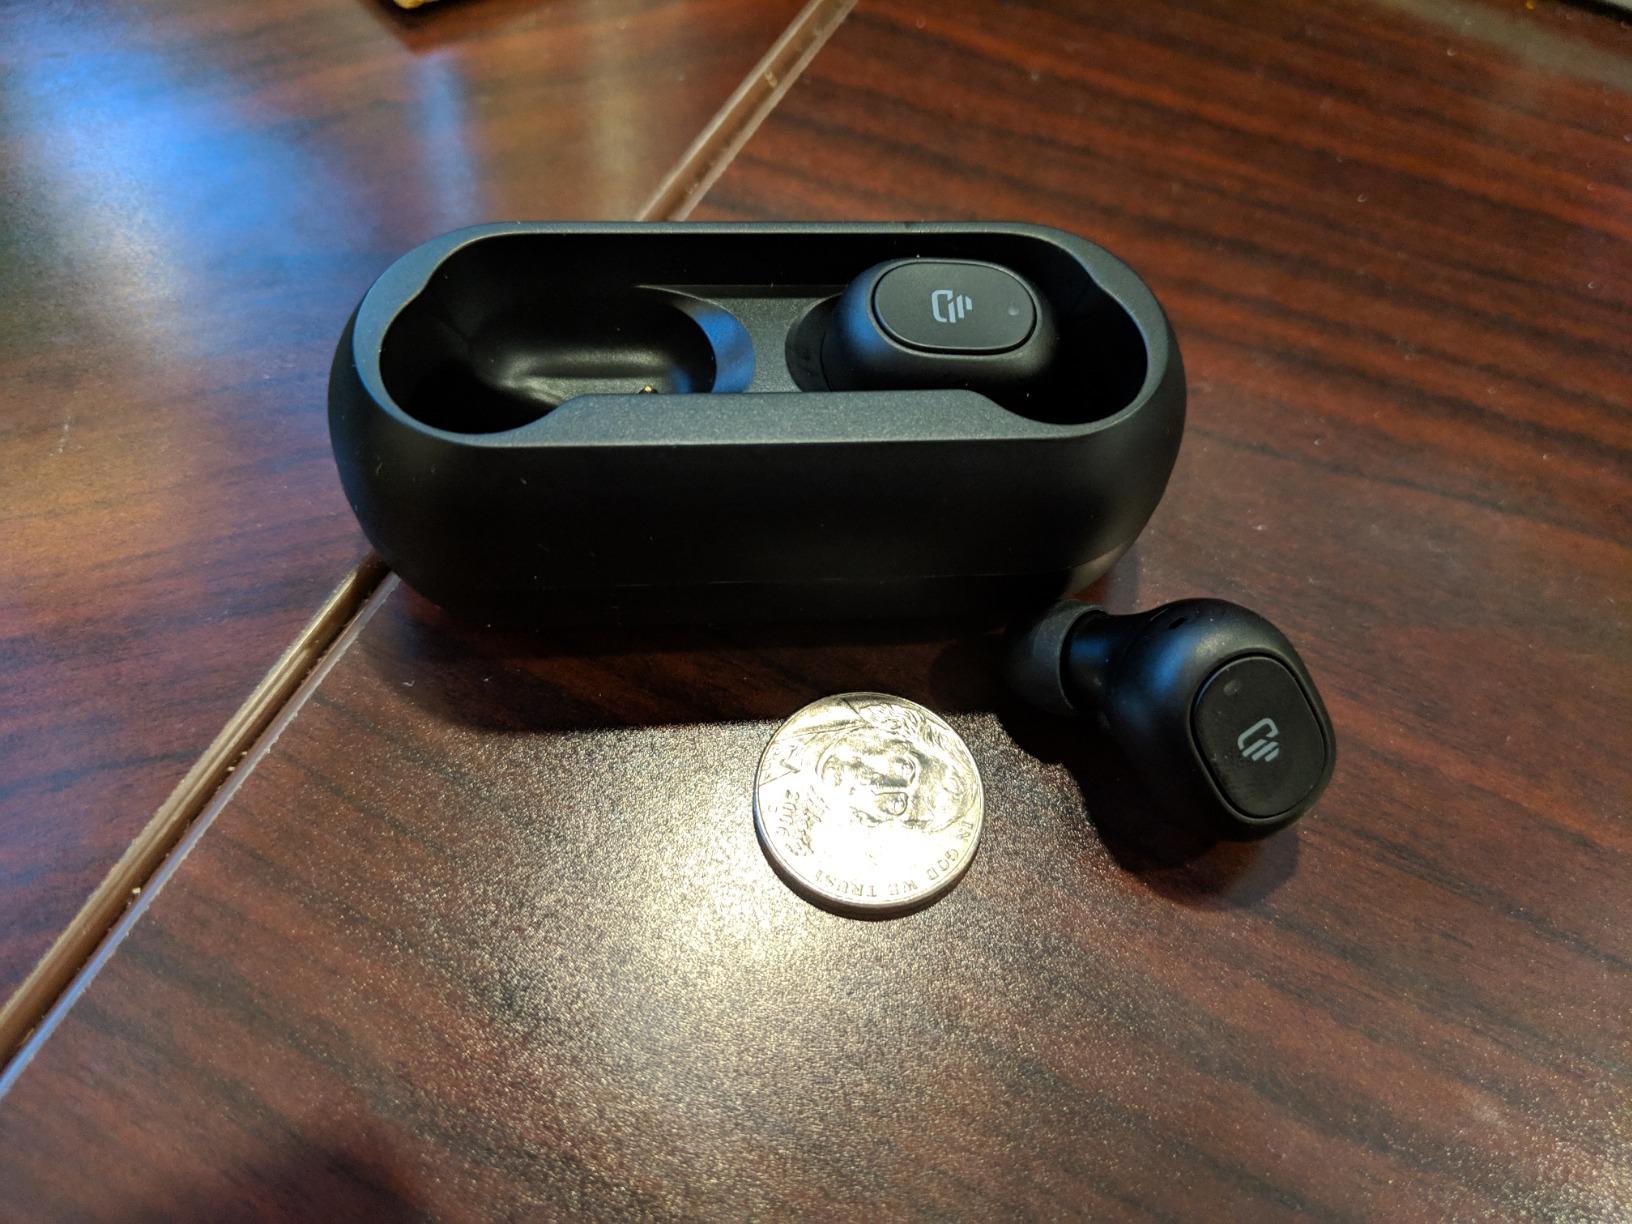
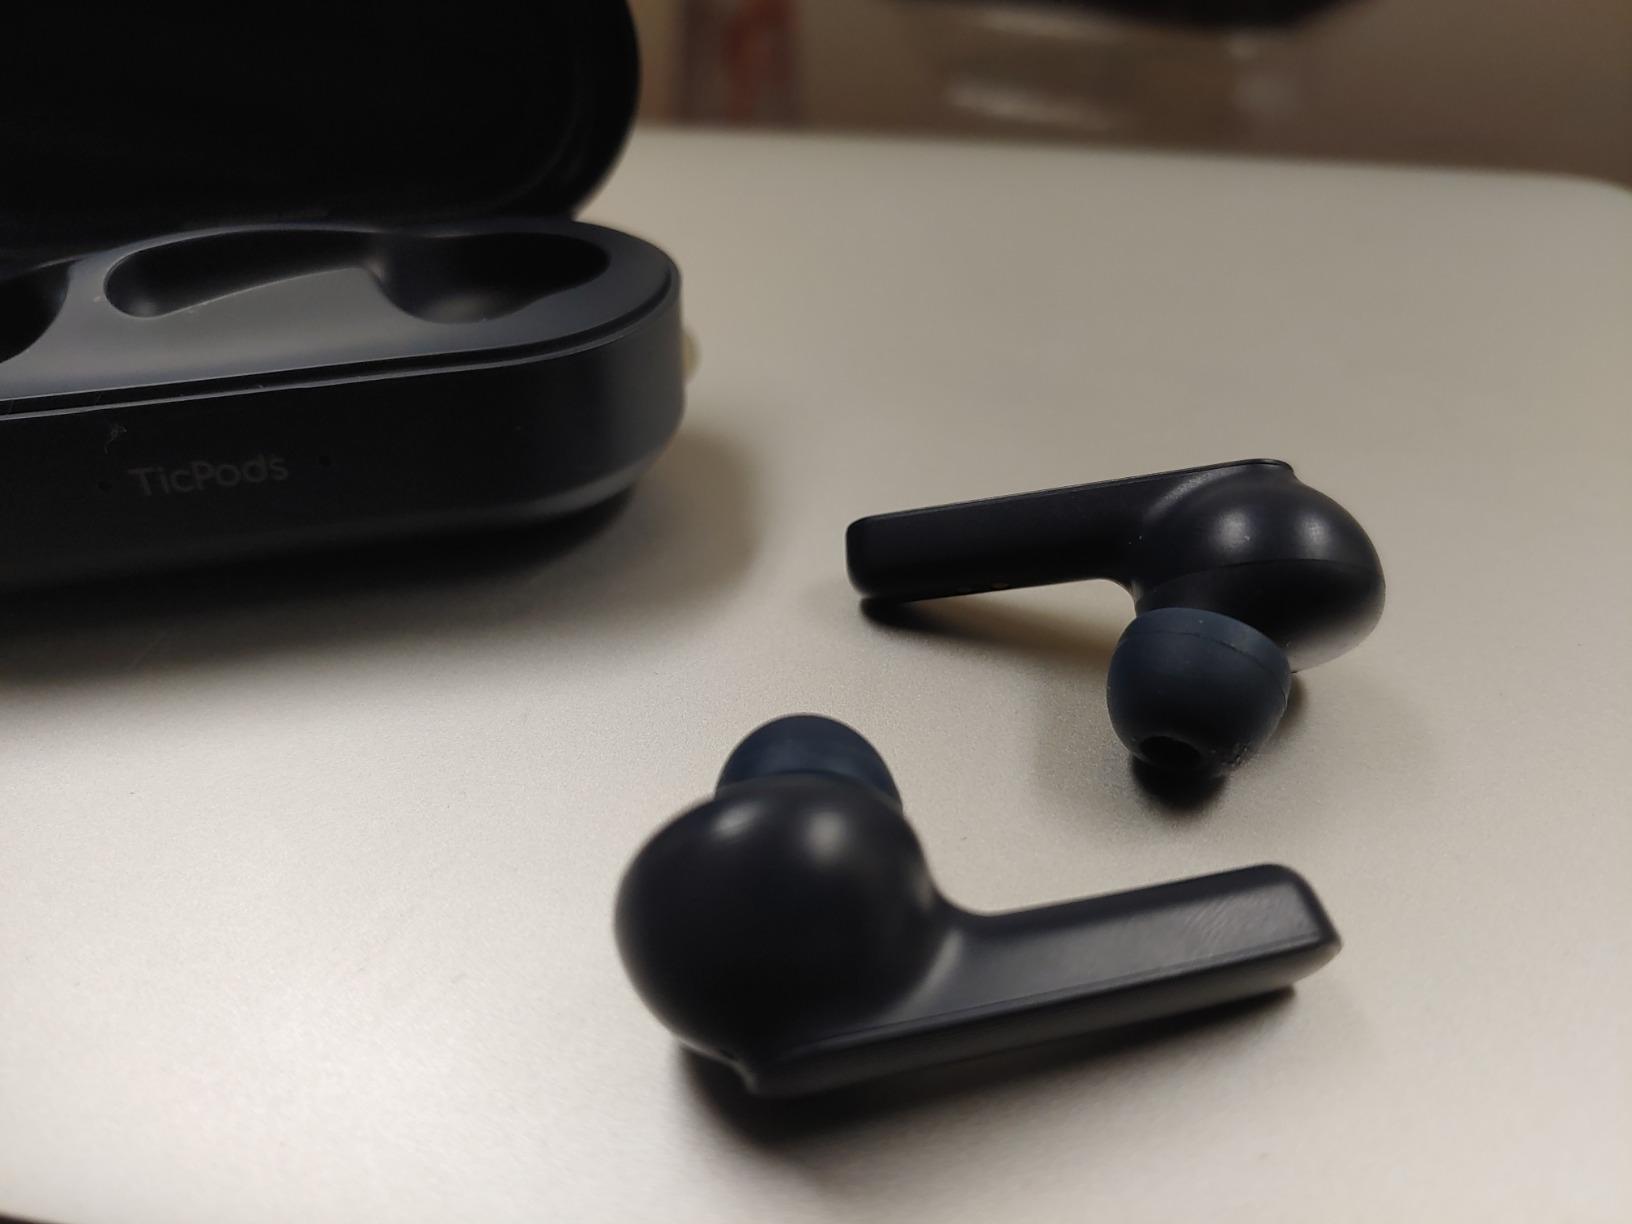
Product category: earbuds
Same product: no